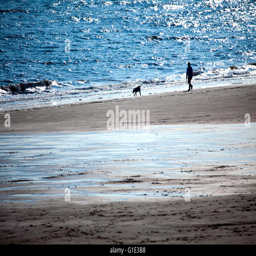
a dog walker enjoying the warm sunshine on the beach as the tide comes in